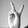
ASL letter: V